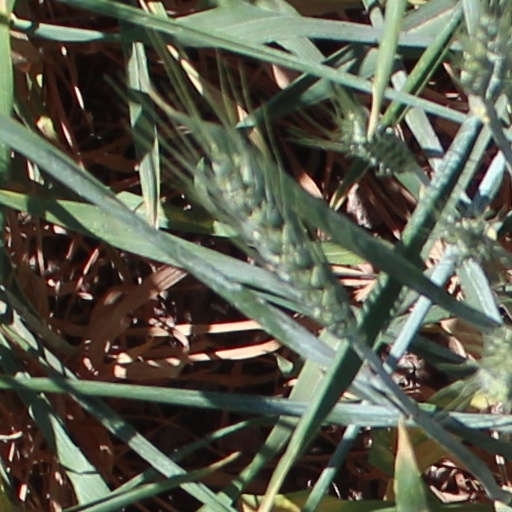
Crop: wheat